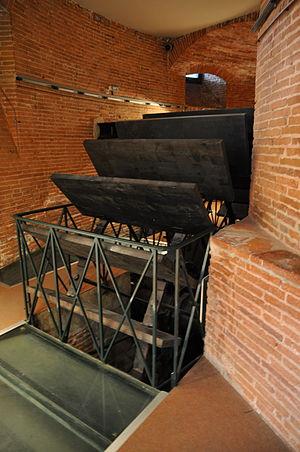
Château d'eau Laganne JEP 2013 This building is indexed in the Base Mérimée, a database of architectural heritage maintained by the French Ministry of Culture,
Le Château d’eau pôle photographique de Toulouse, ou Galerie du Château d'eau, est une tour de briques située à la jonction du Cours Dillon et du Pont-Neuf, à Toulouse. Comme son nom le suggère le bâtiment servait initialement à la distribution d'eau dans le centre de la ville mais n'était pas à proprement parler un château d'eau puisqu'il ne comportait pas de réservoir de stockage. Il fut reconverti en 1974 en espace d'exposition consacré à la photographie et est désormais un lieu très apprécié des Toulousains, en même temps qu'un haut lieu de culture.